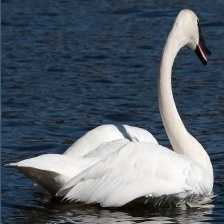
Species: TRUMPTER SWAN
Scientific name: CYGNUS BUCCINATOR
ImageNet parent category: black_swan